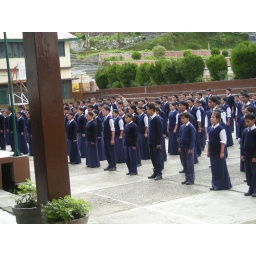
Morning assembly at the CST Dalhousie, girls in their Tibetan dress 'chuba'